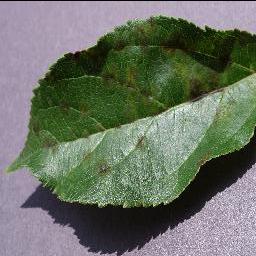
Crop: apple
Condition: scab